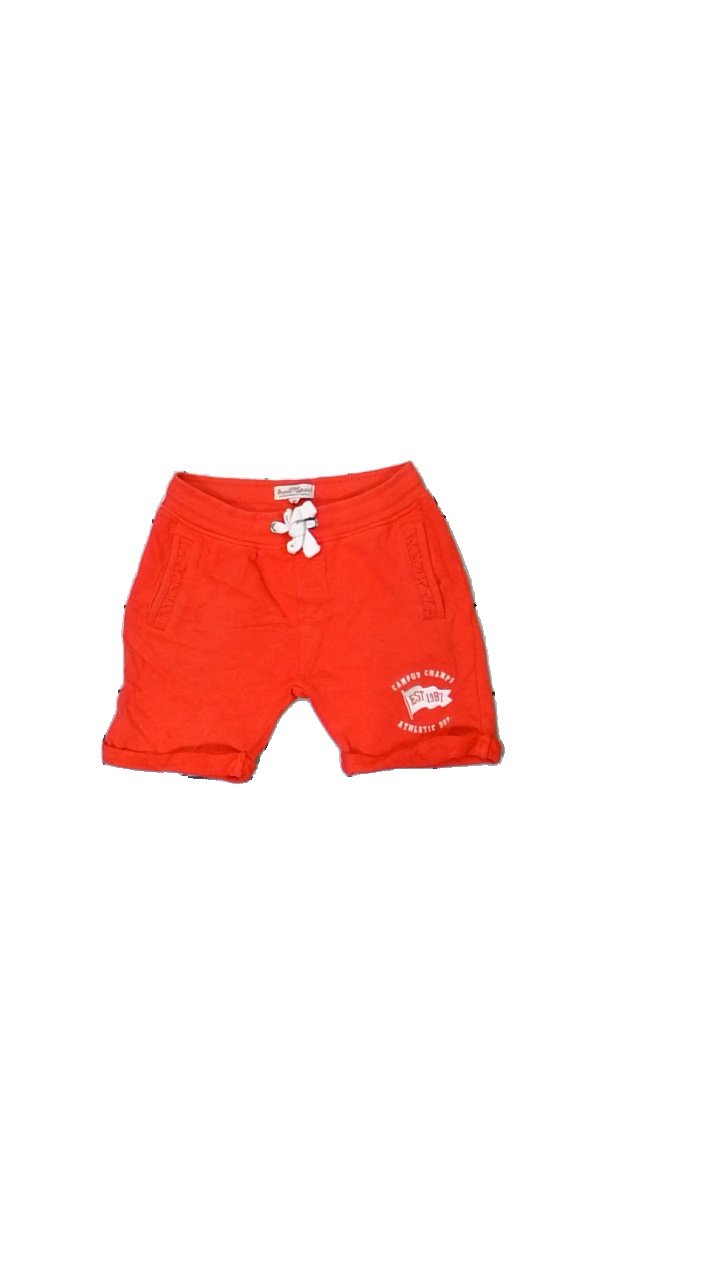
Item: Shorts (Children)
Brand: Lager 157
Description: röda mjukis shorts med broderad logga på benet
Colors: Red, White
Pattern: Logo print
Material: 100% cotton
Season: Summer
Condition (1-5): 5
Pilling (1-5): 5
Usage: Reuse
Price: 50-100